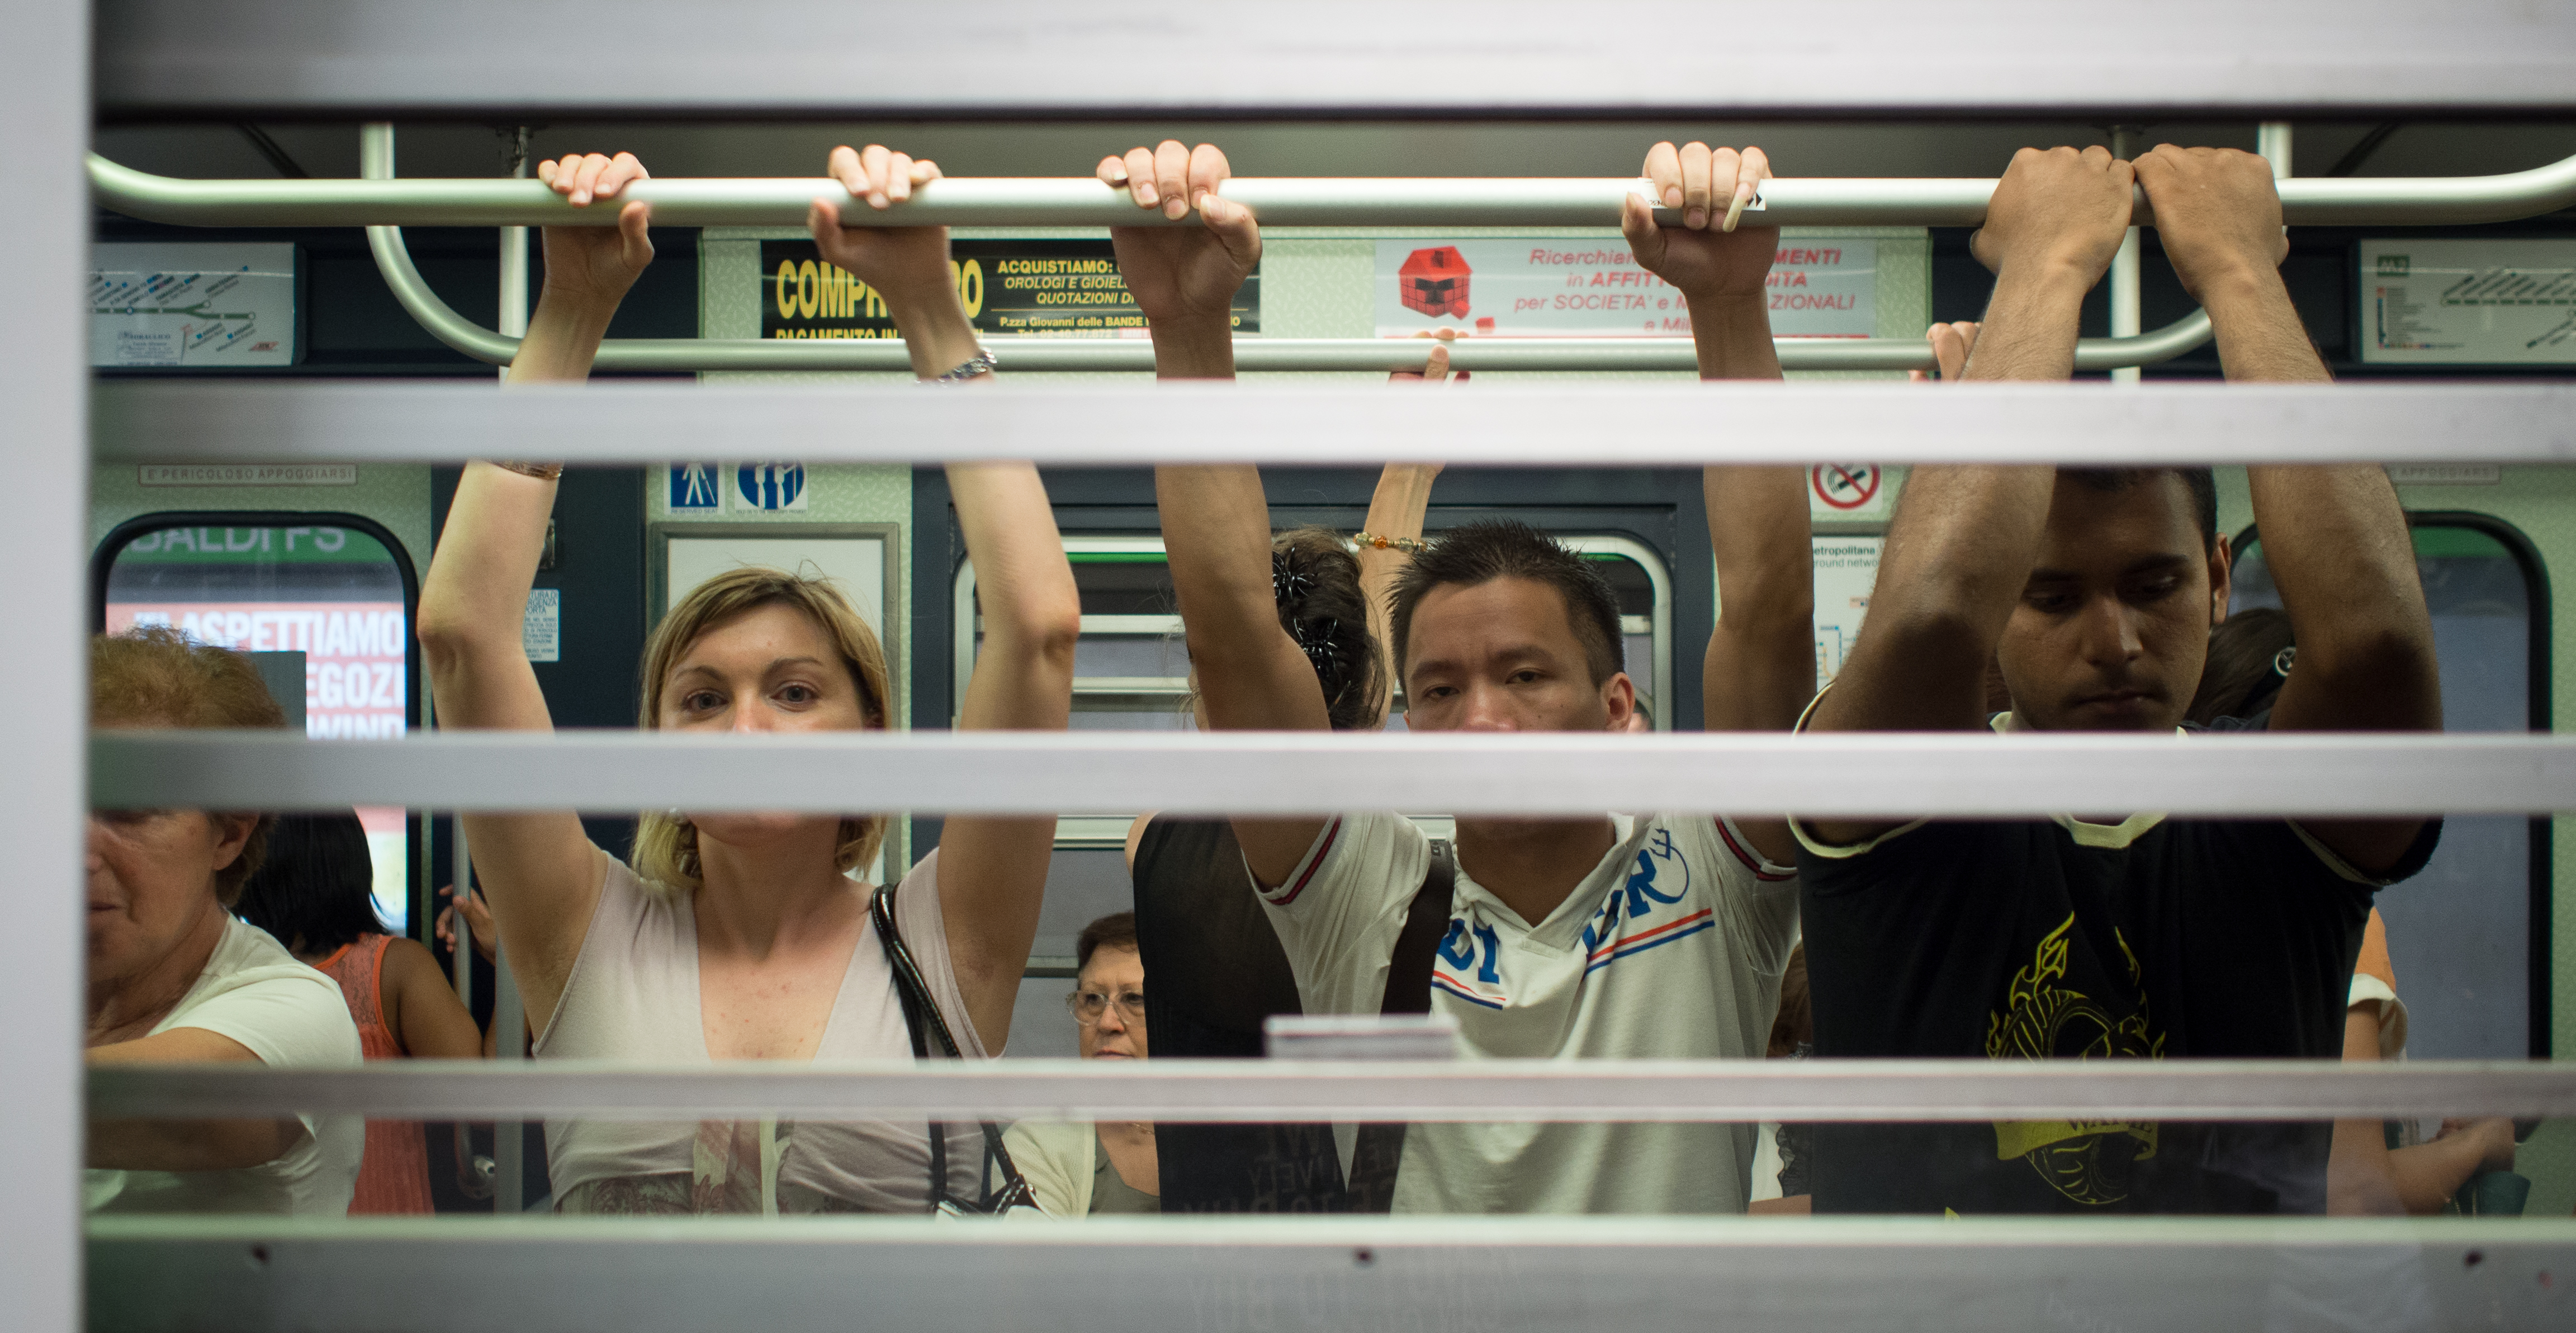
white, street, photography, black, room, interior design, streetphotography, flickr, thomas, olympus, omd, fuji, leica, monochrom, leuthard, hcb, thomasleuthard, window covering